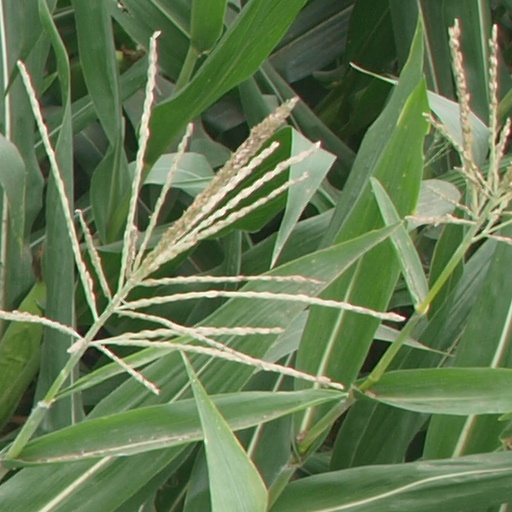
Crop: maize; corn